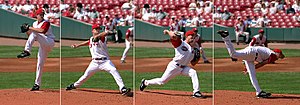
Pitcher / Pitchingteknikker
Pitcheren Josh Hancock fuldfører sit wind-up
"En pitcher er den spiller i baseball, som kaster bolden til batteren, der forsøger at slå bolden i spil. Pitcheren er en del af defensiven, dvs. han skal forsøge at forpurre batterens chancer. Denne ""kamp i kampen"" mellem batteren og pitcheren er selve essensen af baseball.